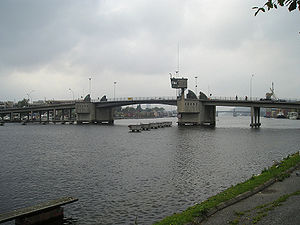
Skiensvassdraget
Ved broerne i Porsgrunn løber Skiensvassdraget ud i Frierfjorden.
Skiensvassdraget er et elvsystem der afvander store dele af Vestfold og Telemark fylke i Norge før det munder ud i Frierfjorden ved Porsgrunn. Nedbørsfeltet er 10.780 km², og største længde er 252 km.